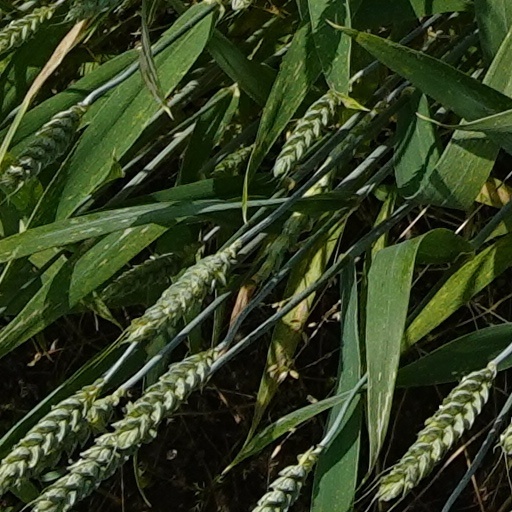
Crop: wheat